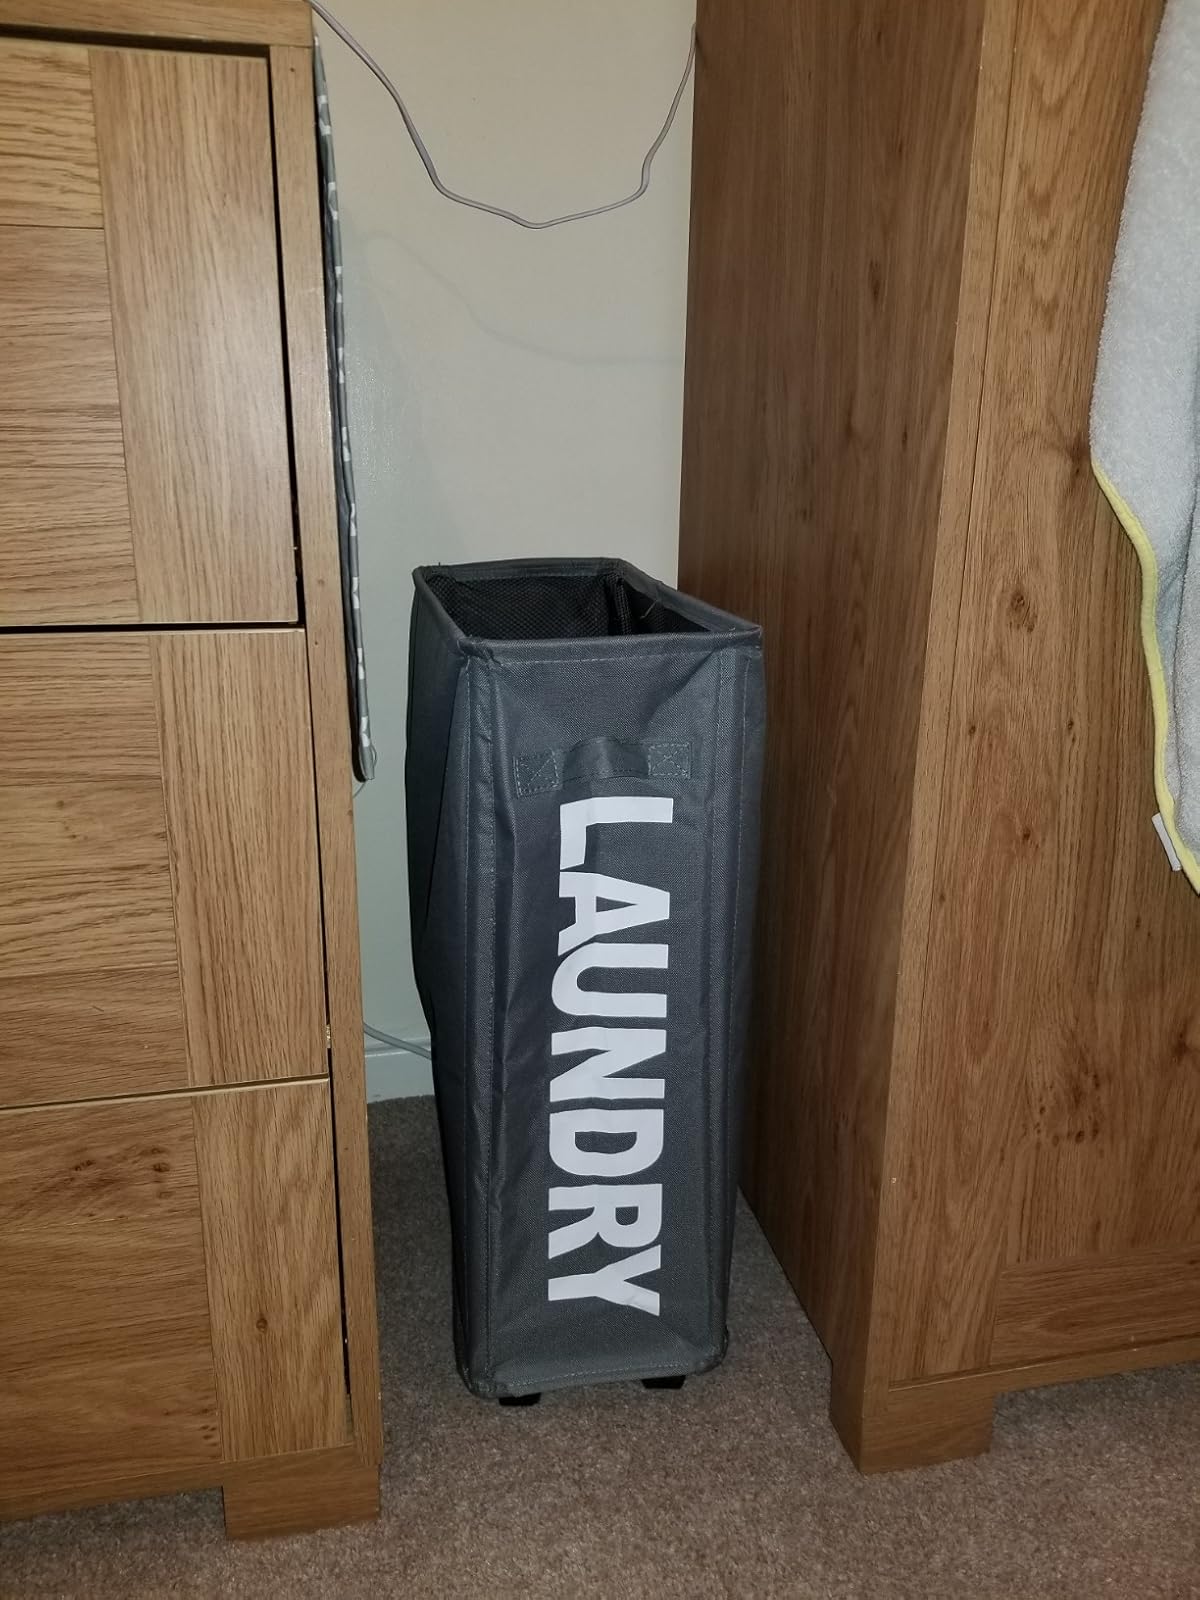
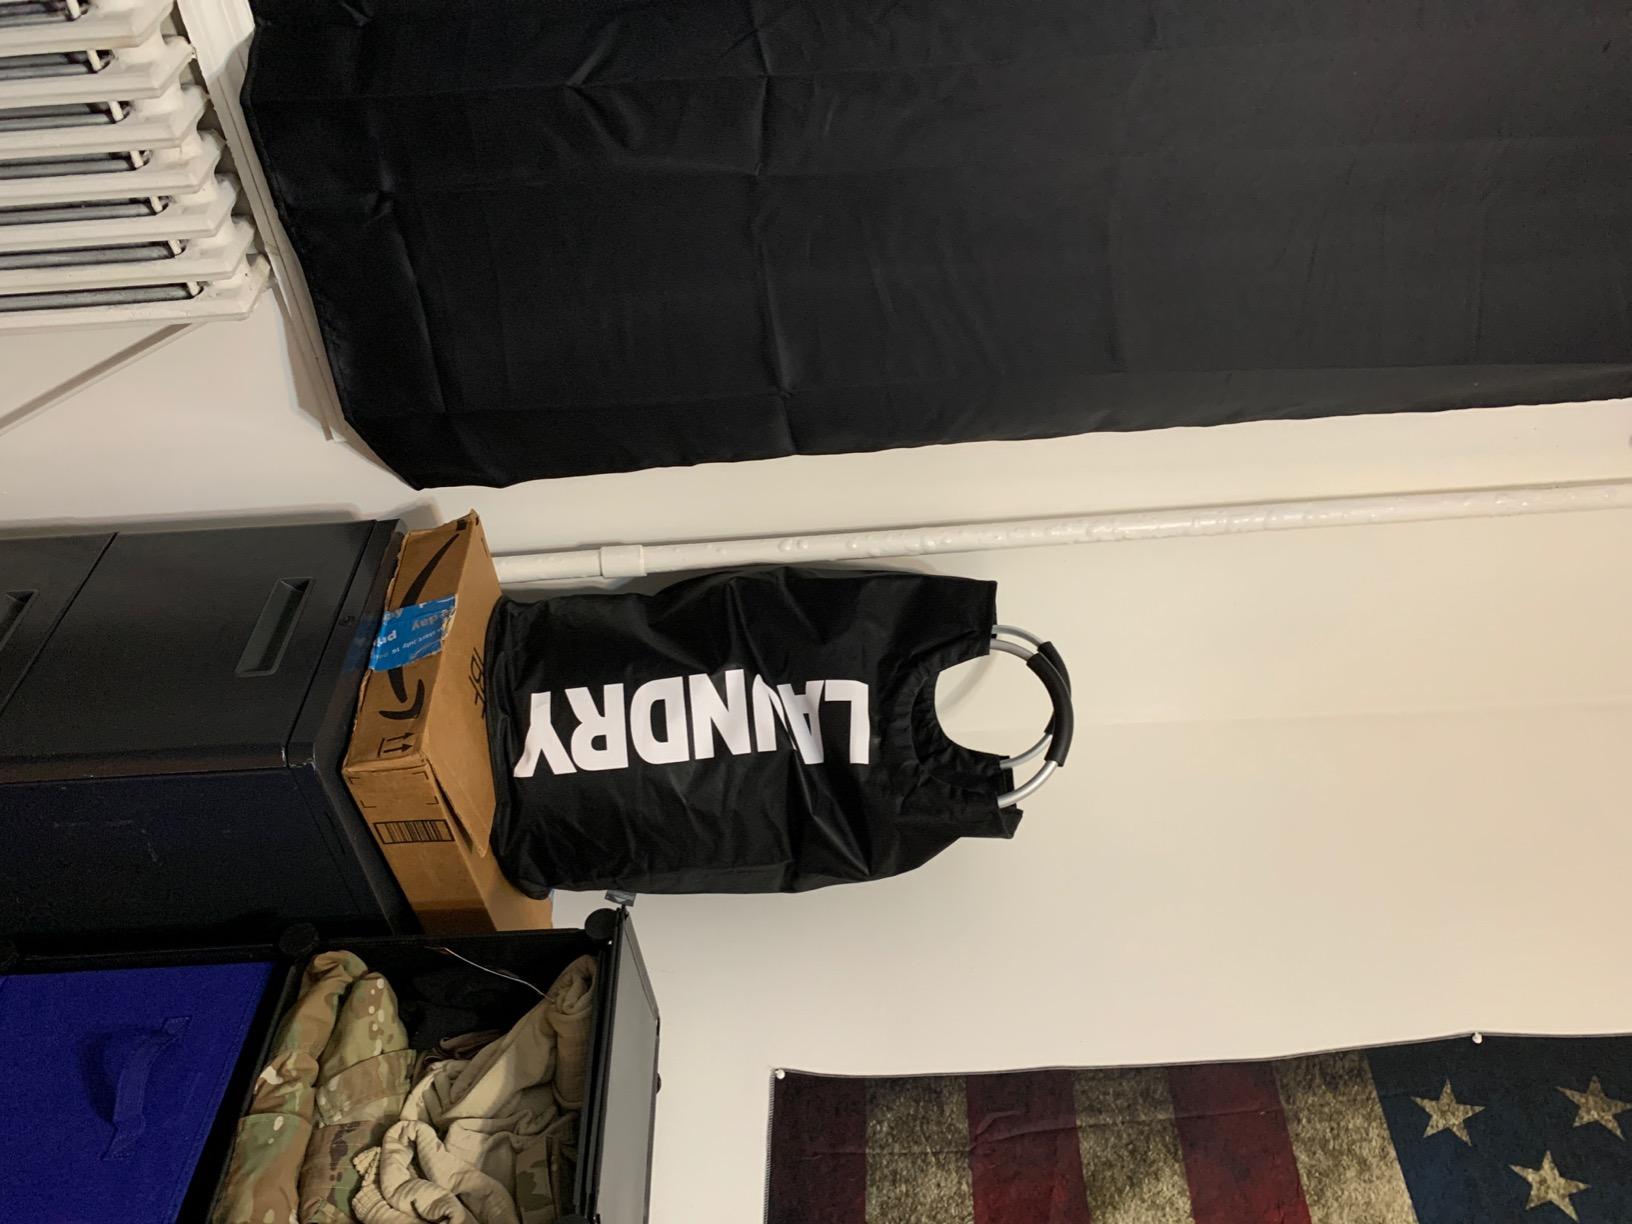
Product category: items_hamper
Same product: no